Adolescents (film)

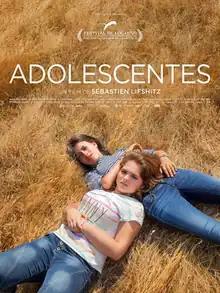
Theatrical release poster

Adolescents is a 2019 French documentary directed by Sébastien Lifshitz. It was theatrically released in France by Ad Vitam on 9 September 2020. The film received the Louis Delluc Prize for 2020 and was awarded Best Documentary Film, Best Sound and Best Editing at the 46th César Awards.